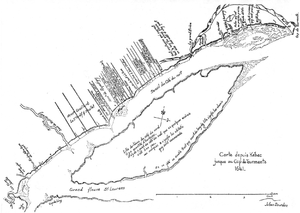
Carte de la côte de Beaupré et de l'île d'Orléans dressée par Jean Bourdon en 1641.
Jean Bourdon est le premier ingénieur et arpenteur de la Nouvelle-France. Il occupe aussi des fonctions de seigneur, de diplomate chez les Autochtones, de procureur général au Conseil souverain et de commis général de la Communauté des Habitants. Il est l'auteur des premiers plans de Québec et de ses environs.
La bataille de Beauport ou de Montmorency est un affrontement majeur qui s'est déroulé le 31 juillet 1759 entre les Forces armées britanniques et françaises durant la guerre de la Conquête du Canada, partie intégrante de la guerre de Sept Ans. Il s'agit de la première des trois batailles entourant la campagne de la ville de Québec, capitale coloniale de la Nouvelle-France, en 1759 et 1760. L'attaque que mènent les Britanniques contre la ligne française de Beauport, à environ 10 kilomètres à l'est de Québec, s'avère un échec et les soldats du général James Wolfe doivent se retirer avec des pertes importantes, totalisant 210 morts et 233 blessés.
L'île d'Orléans est une île du fleuve Saint-Laurent située à environ 5 km en aval sur le fleuve Saint-Laurent à l'est du centre-ville de la ville de Québec. L'île a été l'un des premiers endroits à être colonisé en Nouvelle-France, et un grand pourcentage des Canadiens français peuvent retracer leur ascendance aux premiers habitants de l'île. Elle a été décrite comme le « microcosme du Québec traditionnel et le lieu de naissance des francophones en Amérique du Nord » et compte environ 7 000 habitants, répartis sur 6 villages. L'Île d'Orléans est jumelée avec Île de Ré en France.
La Côte-de-Beaupré est une municipalité régionale de comté du Québec située dans la région administrative de la Capitale-Nationale, créée le 1ᵉʳ janvier 1982. Son chef-lieu est la ville de Château-Richer. Elle est composée de 11 municipalités : 3 villes, 4 municipalités, 2 paroisses et 2 territoires non organisés. Elle fait partie, sauf ses territoires non organisés, de la Communauté métropolitaine de Québec.